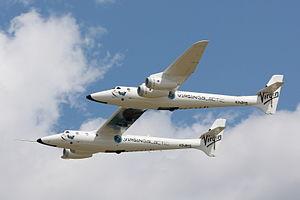
Le WhiteKnight Two est l'avion porteur du SpaceShipTwo, capable de le larguer à une altitude de l'ordre de 15 000 mètres. Le premier exemplaire de cet avion à deux carlingues a effectué son premier vol le 21 décembre 2008 au décollage de l'aéroport spatial Mojave Air & Spaceport.